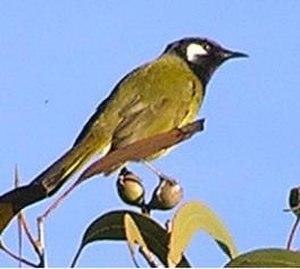
Le Méliphage leucotique est une espèce de passereaux méliphages originaire d'Australie.